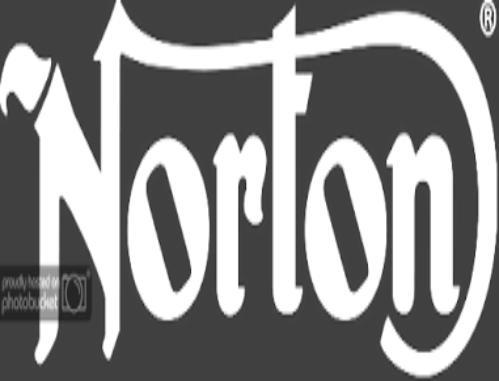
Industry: Necessities